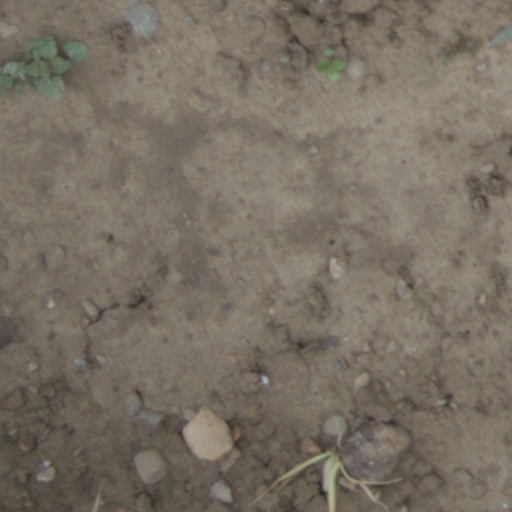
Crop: wheat